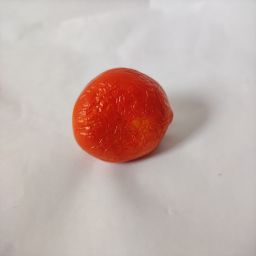
Crop: Tomato
Quality: Old